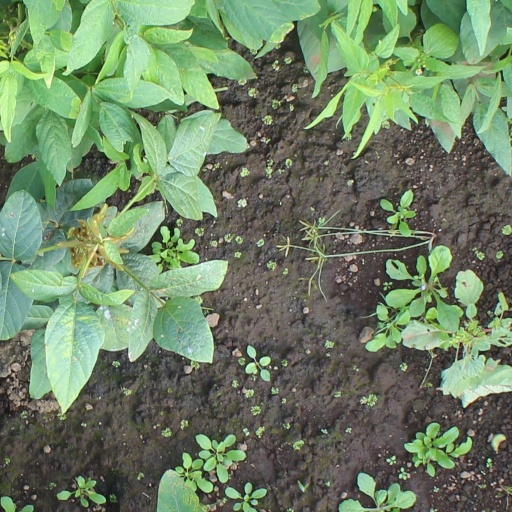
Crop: soybean